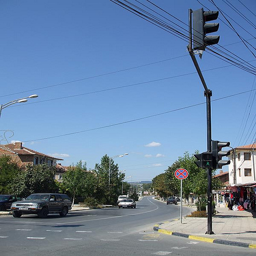
Cars ride on a suburban street with trees.
A traffic light sitting on the corner of a street under power lines.
A row of cars at street intersection under a traffic light.
Street intersection on cloudless day in urban setting.
Looking down the street of a tidy town on a sunny day